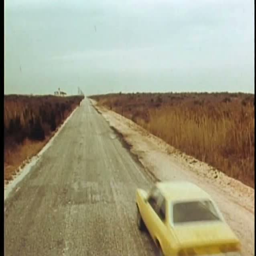
rear view of car driving down back road in the middle of nowhere